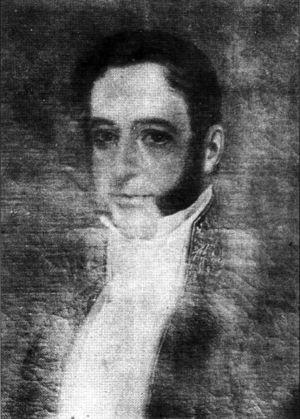
Agustín Jerónimo de Iturbide y Huarte, prince impérial du Mexique, né le 30 septembre 1807 à Valladolid, en Nouvelle-Espagne, et mort le 11 décembre 1866 à New York, aux États-Unis, est l’héritier présomptif du Premier Empire mexicain pendant le règne de son père l’empereur Augustin Iᵉʳ du Mexique et un membre de la maison impériale d’Iturbide. Plus tard, il est officier militaire en Amérique du Sud, et connaît une période de diplomate des États-Unis mexicains dans les ambassades de Londres et de New York. Après la mort de son père, il prend le nom d’Augustin II comme « empereur titulaire » du trône du Mexique.